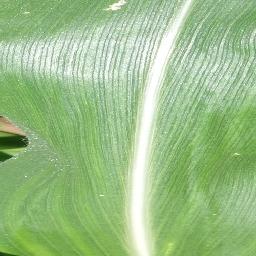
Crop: corn
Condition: (maize)_healthy